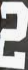
Number: 2